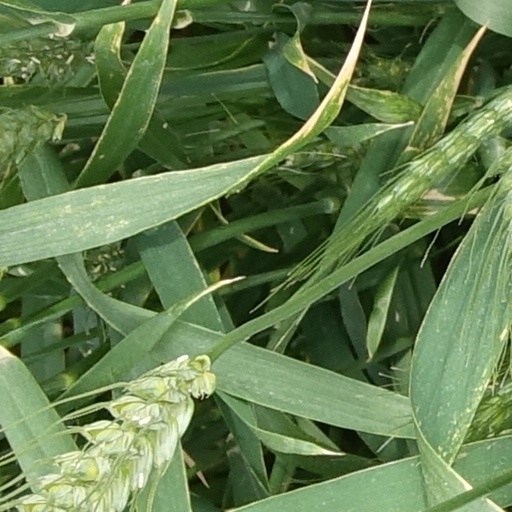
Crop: wheat